Detroit Boat Club

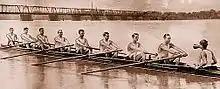
The Detroit Boat Club was quick to adopt the sleek new racing sculls developed around the turn of the century. This 1904 team helped keep the club a major force in rowing. The old Belle Isle Bridge can be seen in the background.

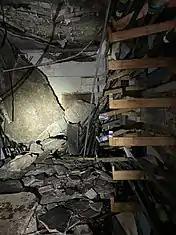

DBC legends are plentiful, but one epitomizes the club's sporting tradition. During a 1923 regatta in Detroit, two middle-aged Grand Rapids Canoe Club oarsmen issued a challenge to any pair whose total ages equaled or exceeded their own—114 years—to a match race in double sculls at a mile straightaway.